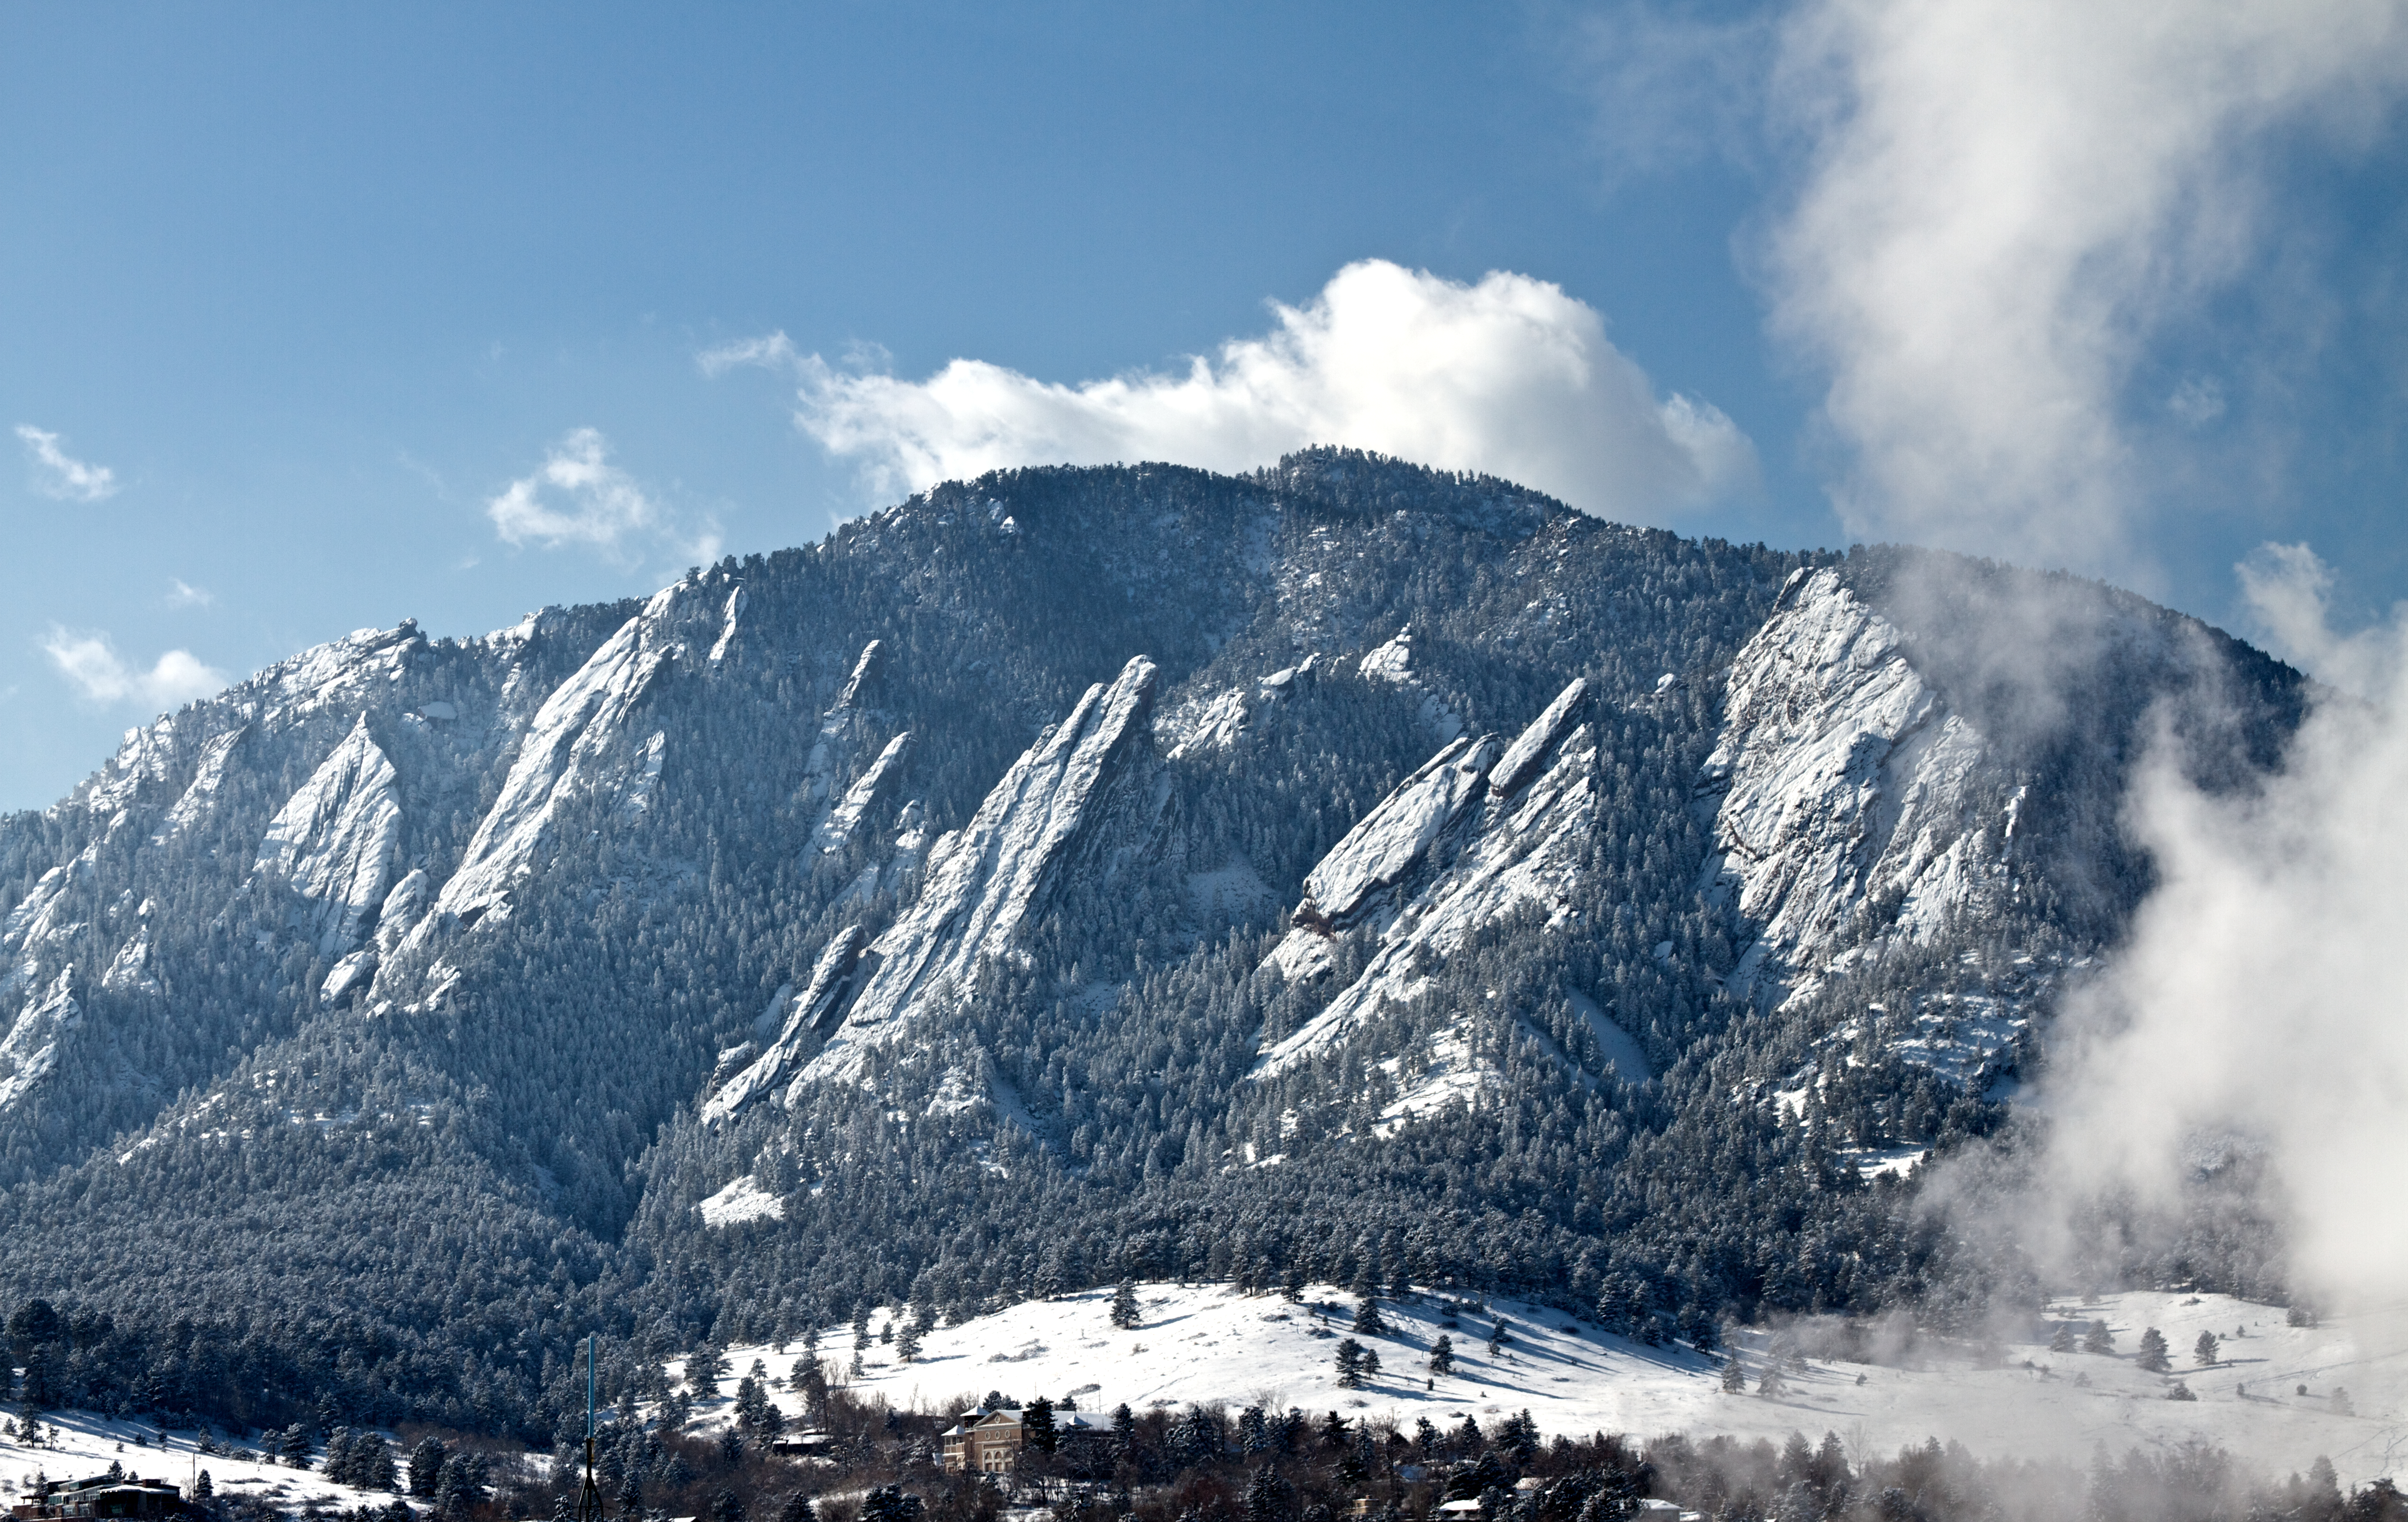
mountain, snow, cold, winter, cloud, mountain range, ice, canon, weather, covered, ridge, summit, colorado, mountains, alps, university, boulder, plateau, flat, 7d, fell, irons, supershot, flatirons, landform, mountain pass, geographical feature, mountainous landforms, geological phenomenon